Bemidji State Beavers men's ice hockey

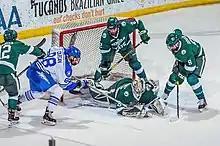
The Bemidji State men's ice hockey team plays against Air Force in 2018

Bemidji State was one of the seven WCHA members that jointly announced in 2019 that they would leave that league after the 2020–21 season. These seven schools announced in early 2020 that they would reestablish the CCHA, and added an eighth member before starting play in the revived league in 2021.